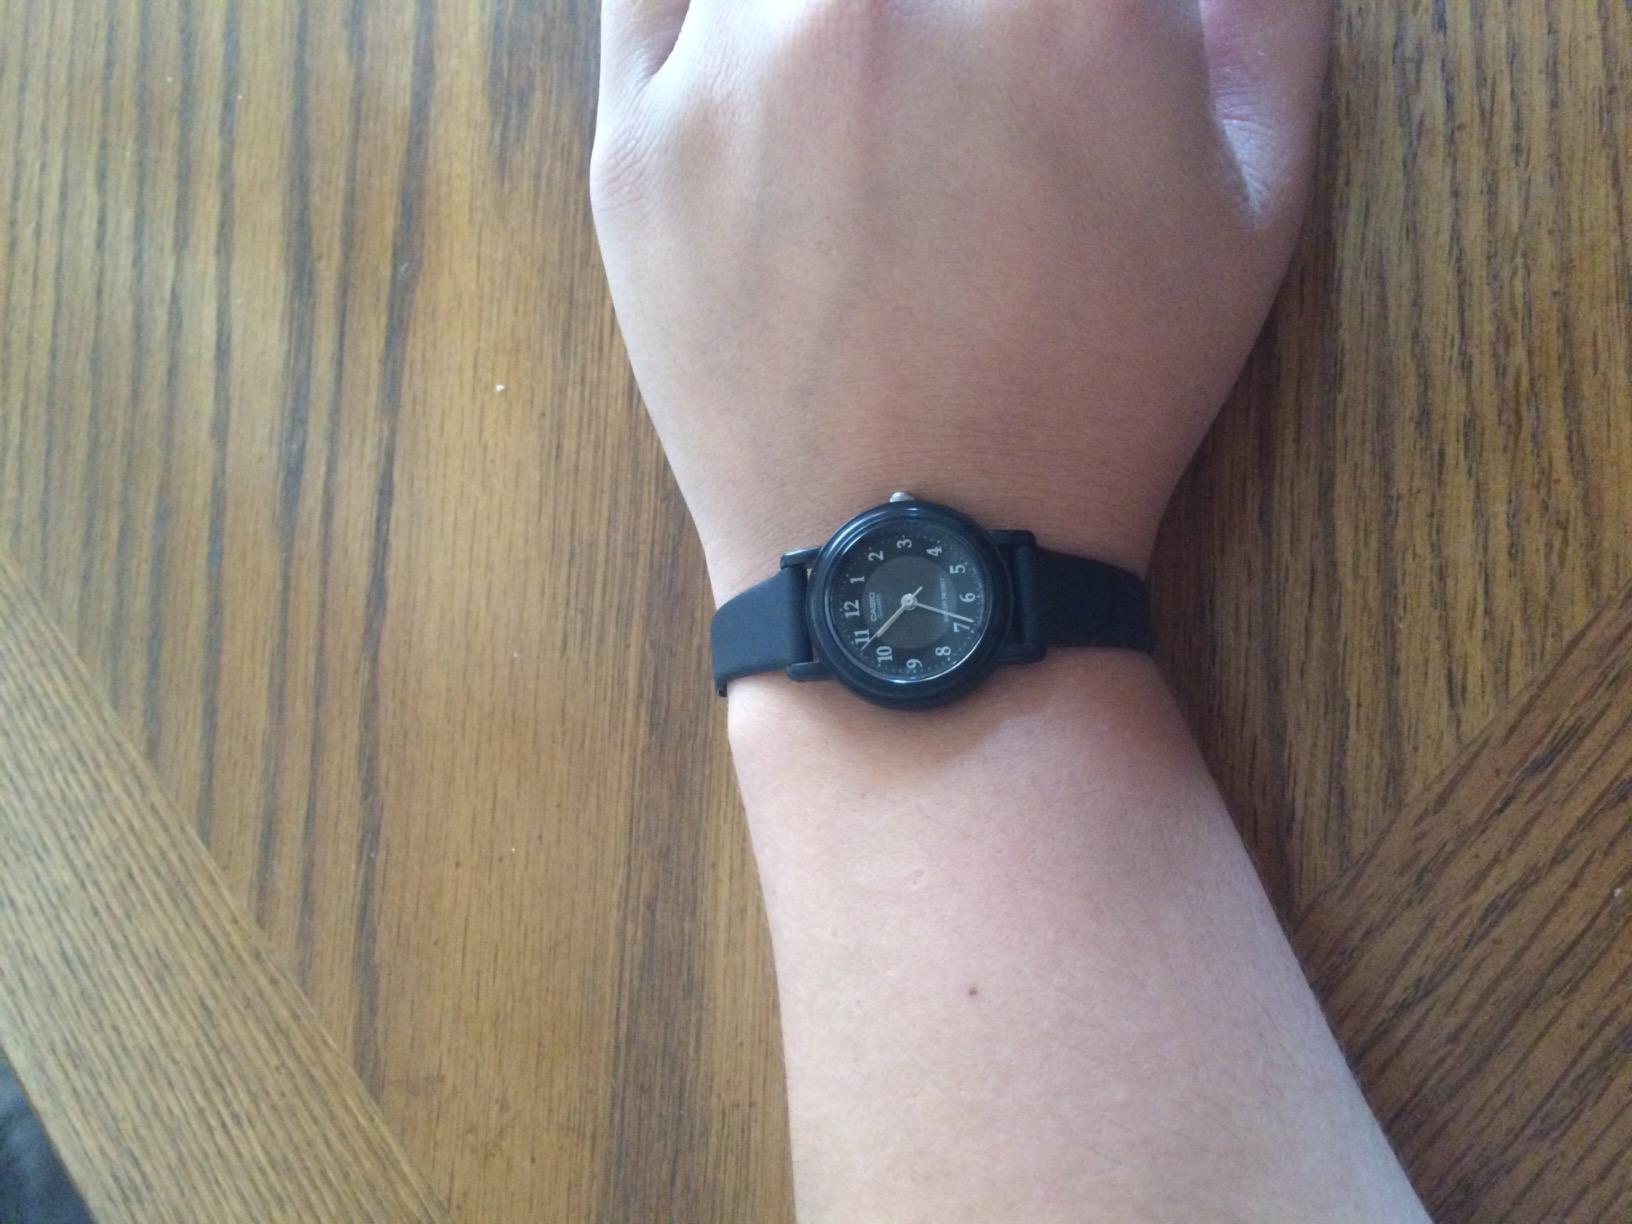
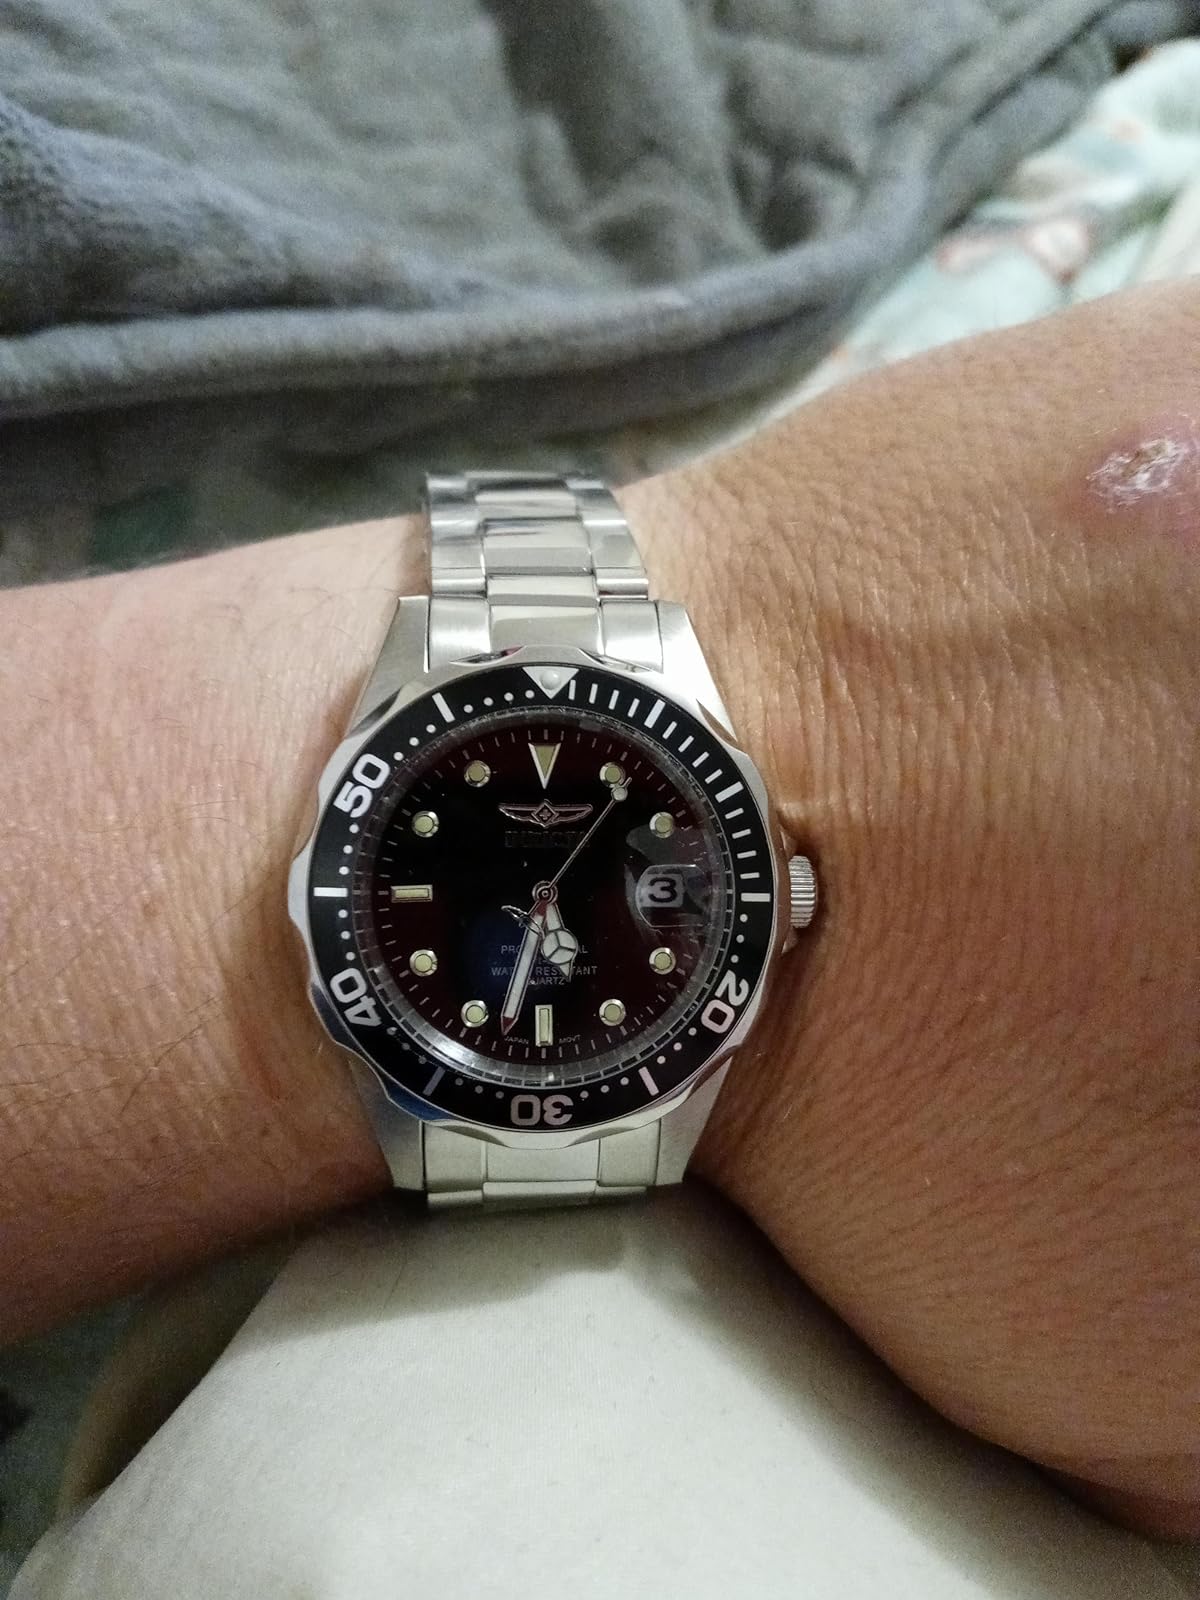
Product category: accessories_watch
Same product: no